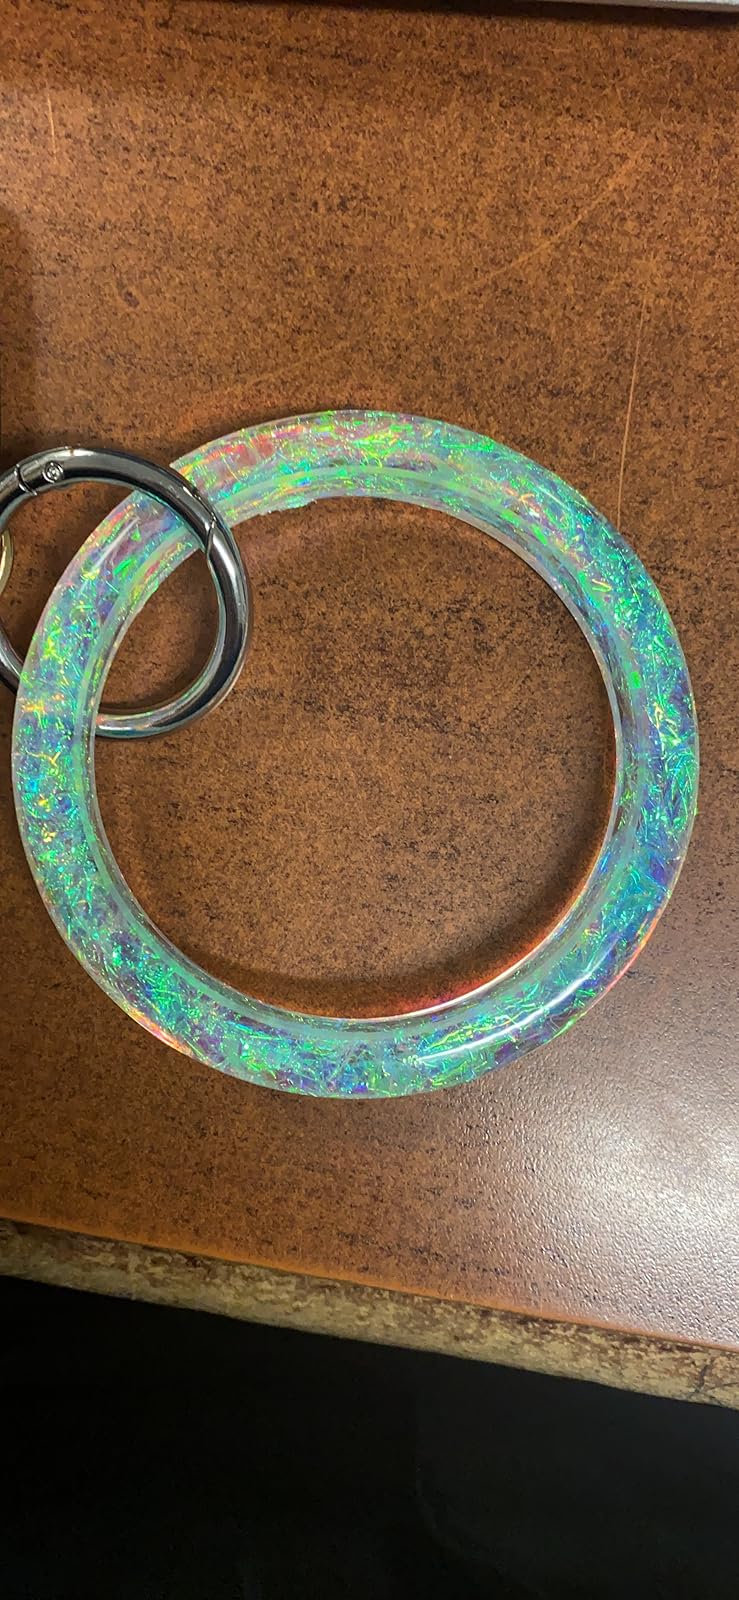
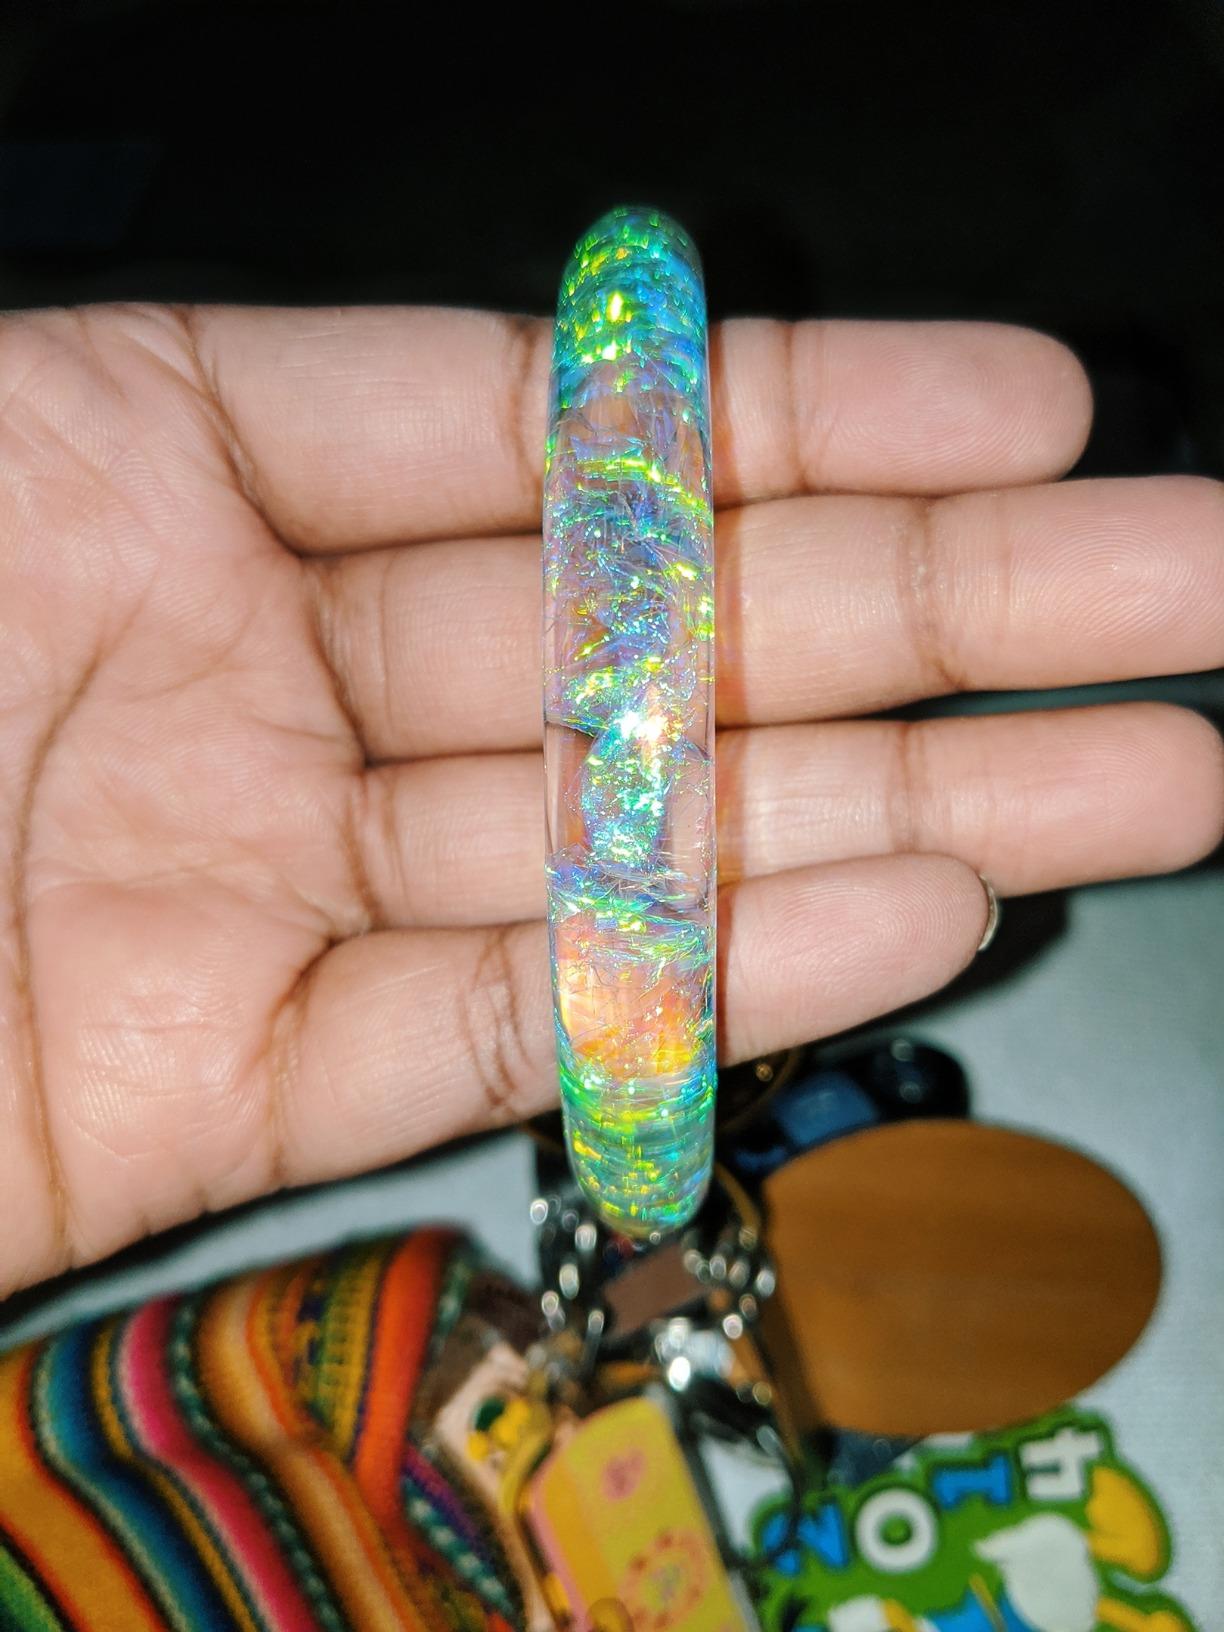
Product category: accessories_keychain
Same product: yes